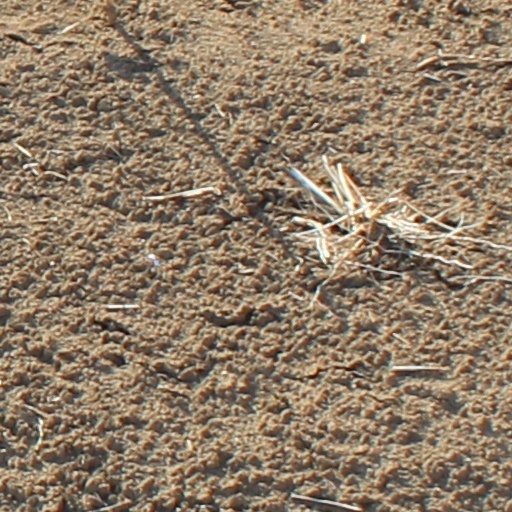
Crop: wheat